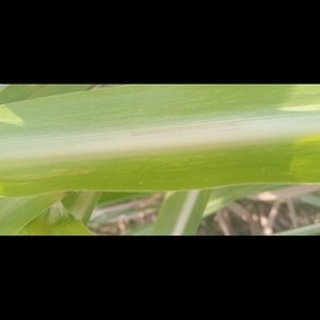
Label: sugarcane_mosaic